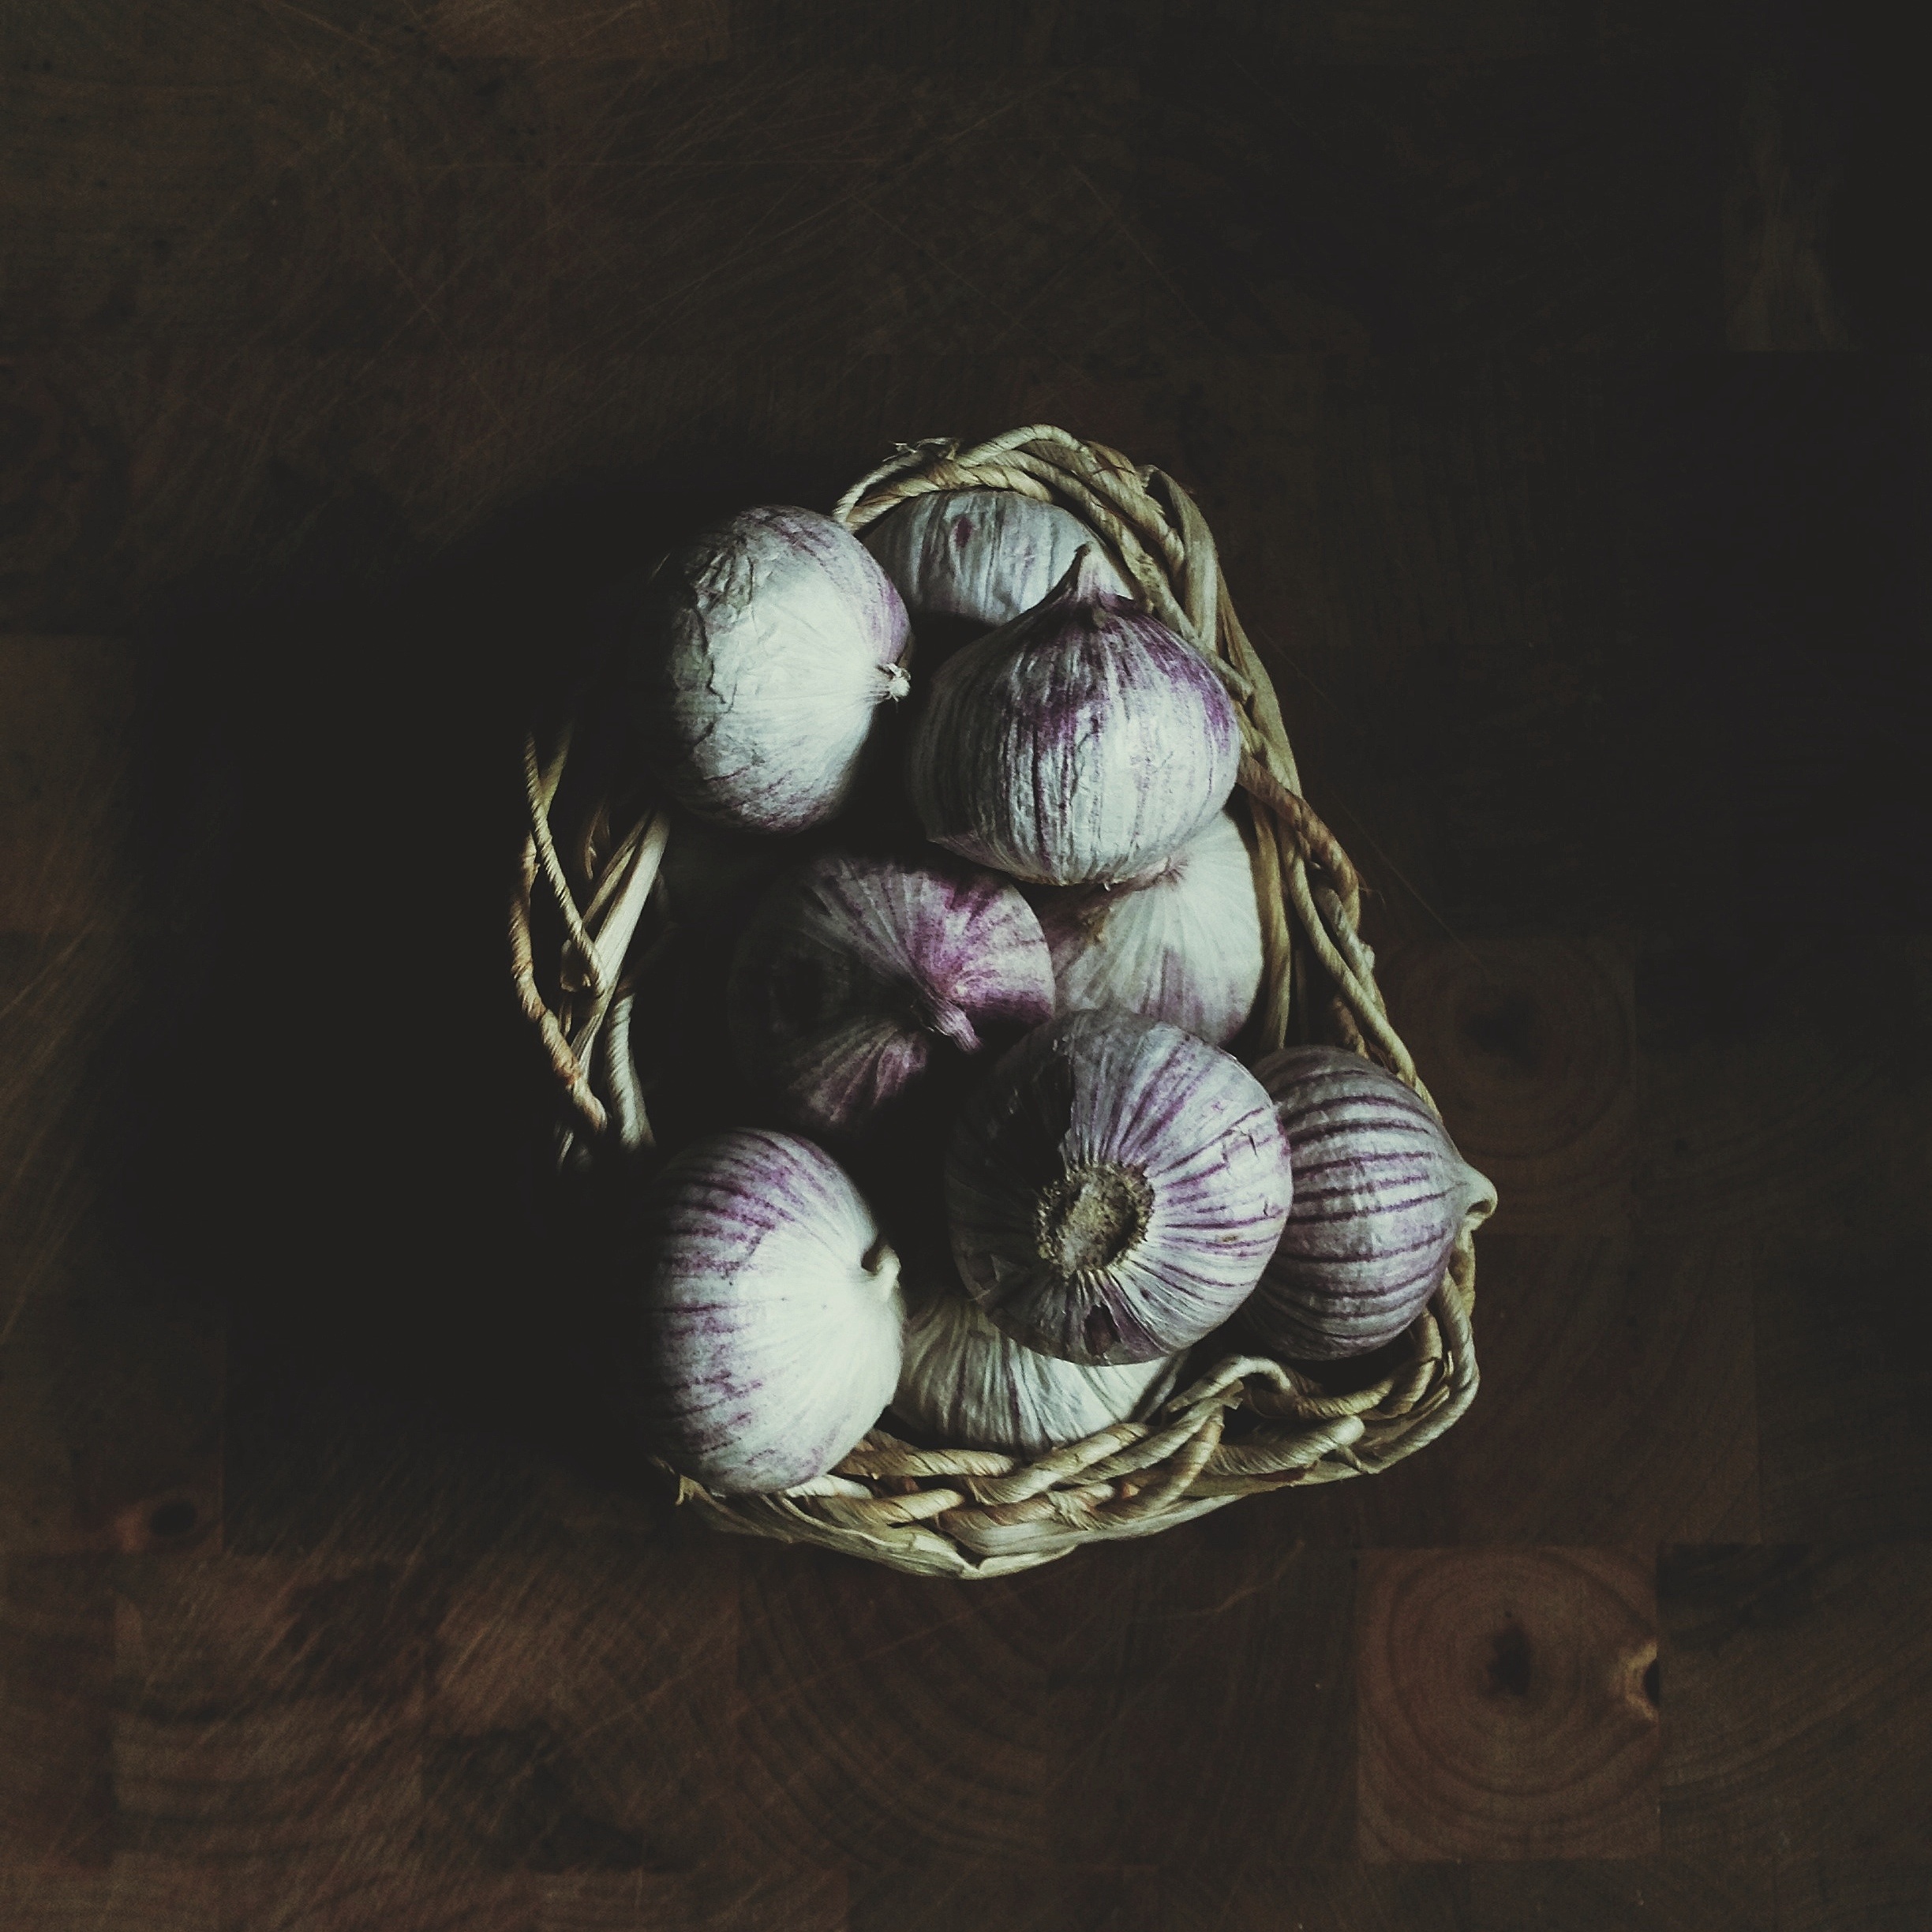
nature, flower, portrait, food, ingredient, garlic, vegetable, natural, fresh, healthy, still life, health, painting, freshness, eating, art, drawing, vegetarian, image, organic, modern art, still life photography